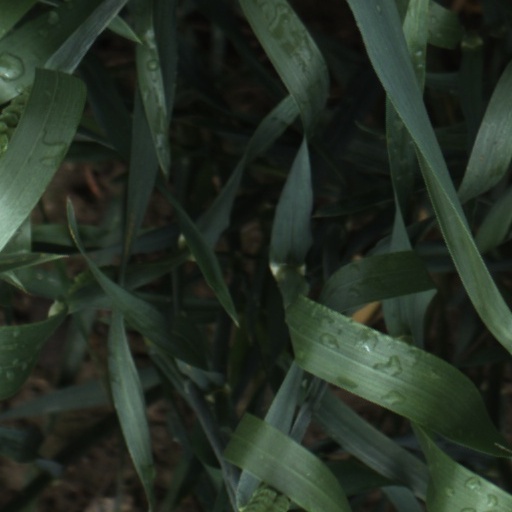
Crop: wheat